Gerard Giraldo

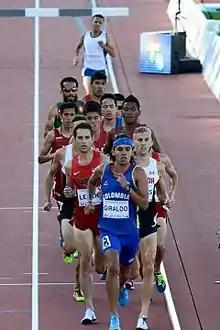

Gerard Nicolas Giraldo Villa (born 21 March 1989) is a Colombian athlete competing in middle-distance and long distance running events. He specialises in the 3000 metres steeplechase. He competed at the 2015 World Championships.